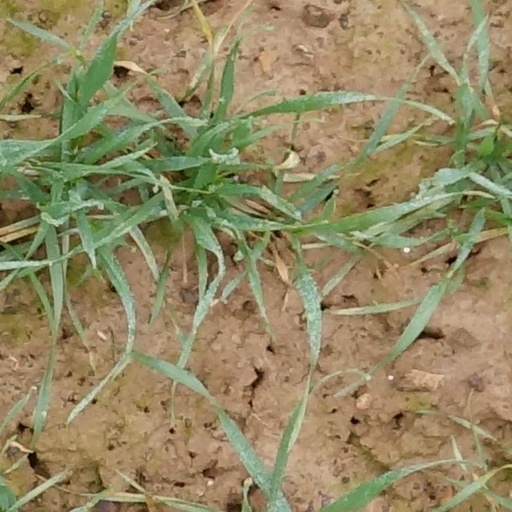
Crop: wheat